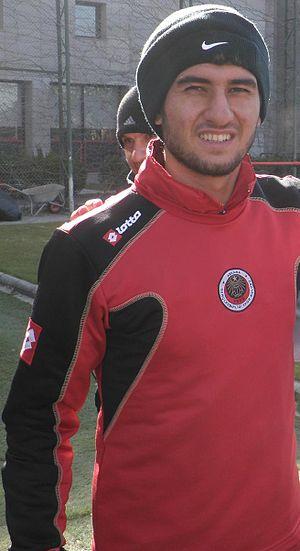
Soner Aydoğdu, né le 5 janvier 1991 à Mamak, est un footballeur international turc qui évolue au poste de milieu de terrain.